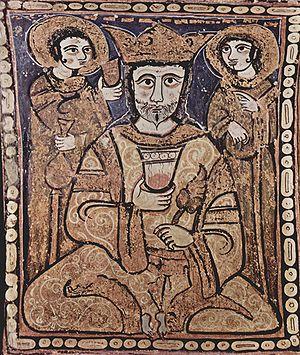
La culture de la Sicile normande, parfois appelée « culture arabo-normande » ou, de façon plus inclusive, de « culture normanno-arabo-byzantine », de « culture normanno-sicilienne », désigne la culture qui s'est développée en Sicile sous la domination normande au Moyen Âge. Elle est marquée par l’interaction des cultures normande, arabe et byzantine après la conquête, par les Normands, de la Sicile et de l'Ifriqiya à partir de 1061 jusqu’aux environs de 1250. Cette période a entraîné de nombreux échanges dans le domaine culturel, fondés sur la tolérance montrée par les Normands envers la population hellénophone byzantine et les musulmans. La Sicile normande, de par sa position géographique, son histoire, et la politique de ses rois, a ainsi été de fait un lieu où les cultures latino-chrétienne, normande, gréco-byzantine et arabo-islamique ont été en contact.
Cette page concerne l'année 1137 du calendrier julien.
L'émirat de Sicile est un émirat fondé sur l'île de Sicile, qui existe de 831 à 1091. Sa capitale est Palerme.